2011 HTC–Highroad season

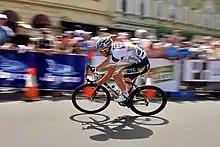
A road racing cyclist in a white and black jersey with green and gold trim. Spectators are visible behind roadside barricades behind him, though they are out of focus.

At the first monument race of the season, Milan–San Remo, the team came in thinking they had two options for the victory – 2009 winner Cavendish, and the 2011 season's most prolific winner to date Goss. Sporting director Valerio Piva stated that if the race came down to a large field sprint, as it often does, the team's focus would be Cavendish. For the second year in a row, Cavendish had had a slow start to his season, but stated that he felt he was on good form heading into Milan–San Remo. The race turned out to be atypical of how Milan–San Remo usually plays out. A crash occurred from the finish of the day on Le Manie, one of several small climbs in the profile. This allowed some 45 riders who had been ahead of world champion Thor Hushovd, the man who crashed, to speed clear of the rest of the main field. They quickly took a two-minute advantage and, working cohesively, never gave it up. Goss was the only HTC-Highroad rider to make the split, but his teammates, including Cavendish, who had been caught behind obligingly did nothing to help pull the second group up to the first. Goss effectively stayed in the slipstream of riders like Vincenzo Nibali and Philippe Gilbert, and stayed with the first group on the road over the Poggio where other sprinters like Tom Boonen, Alessandro Petacchi, and Heinrich Haussler were unable, despite having made the 45-rider selection earlier in the day. In the finale, eight riders representing eight different teams approached the finish line together. Since no one had a teammate to perform a proper leadout, the final meters were somewhat strange, as the eight riders continually looked around to see who would open up the sprint. Finally, Nibali, Gilbert, and Yoann Offredo did so, but they effectively performed a leadout for Goss, who came around them at the very end of the race for the victory. Goss was the first Australian rider ever to win the race. Afterward, Cavendish stated that he had been feeling ill on the day the race was run, and that even if he had not been caught behind the crash on Le Manie, he would not have had the form to put in a successful sprint. He said he was happy for his teammate's winning effort. The team had hoped to ride for Cavendish at Gent–Wevelgem in March, but repeated mechanical trouble and also a crash left him well short of figuring into the finale. Former Gent–Wevelgem winner Eisel was able to salvage the team's fortunes somewhat by finishing seventh on the day. In April, as the spring season was reaching its height, Cavendish took his third career win at the Scheldeprijs. The Manxman avoided a crash on the final finishing straight, one that doomed the chances for his chief rival Tyler Farrar, and was easily the best sprinter of the 31 riders who finished together at the head of the race.